Rebellions against Alauddin Khalji

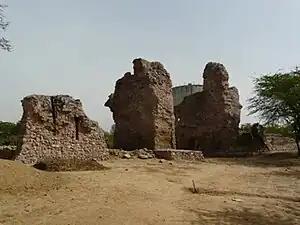
Southern Gate of the Siri Fort, now in ruins.

A third rebellion happened during Alauddin's Ranthambore campaign. Bayazid Tirmizi, who succeeded Ala al-Mulk as the kotwal of Delhi, had become very unpopular in the city because of his harshness. Taking advantage of his unpopularity, and of Alauddin's absence from Delhi, an officer named Haji Maula decided to take control of Delhi. He was the "shunah" (superintendent of crown lands) of Bartol, a town in the Doab region. He had earlier served Malikul Umara Fakhruddin, a former kotwal of Delhi, and enlisted the support of the Mamluk-era kotwali staff.